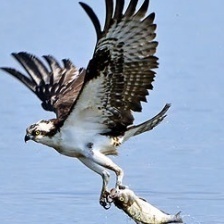
Species: OSPREY
Scientific name: PANDION HALIAETUS